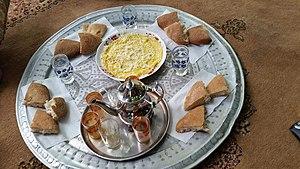
L'omelette est un plat à base d'œufs. Elle est à la fois très simple et très rapide à réaliser, que ce soit au niveau de la préparation, des ingrédients ajoutés ou de la cuisson. Les goûts en la matière sont très variables ; certains l'aiment très cuite, d'autres l'apprécient à point, d'autres enfin l'exigent déliquescente, ou « baveuse ». Dans sa version la plus simple, il s'agit d'une préparation à base d'œufs battus, salée — parfois poivrée — puis cuite à la poêle.